Pujiang County, Zhejiang

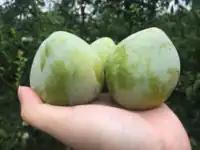
Peach-shaped Plum

The peach-shaped plum was first cultivated in Pujiang County during the 1980s. It is a hybrid fruit produced by grafting peach and plum trees. Recognised as a unique and prized local fruit, it won a gold medal at the National Agricultural Fair.